Knight's Hill, Tulse Hill

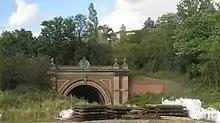
Southern portal of the Knight's Hill Tunnel

Knight's Hill is a hill in the Tulse Hill and West Dulwich area of the London Borough of Lambeth.